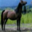
Label: horse